Nemanja Radoja

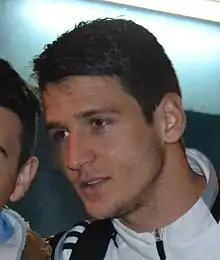
Radoja in 2015

Nemanja Radoja (born 6 February 1993) is a Serbian professional footballer who plays as a defensive midfielder for Major League Soccer club Sporting Kansas City.